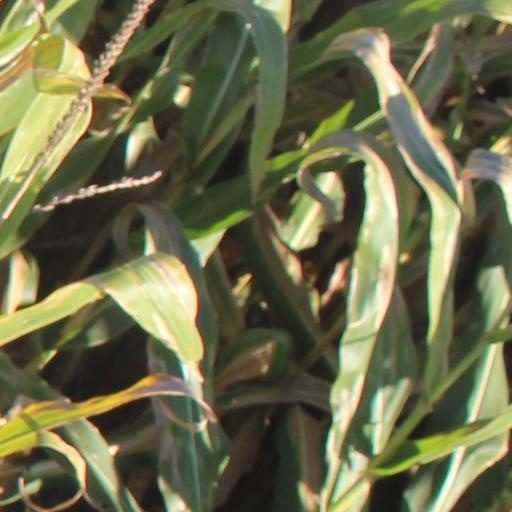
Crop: maize; corn